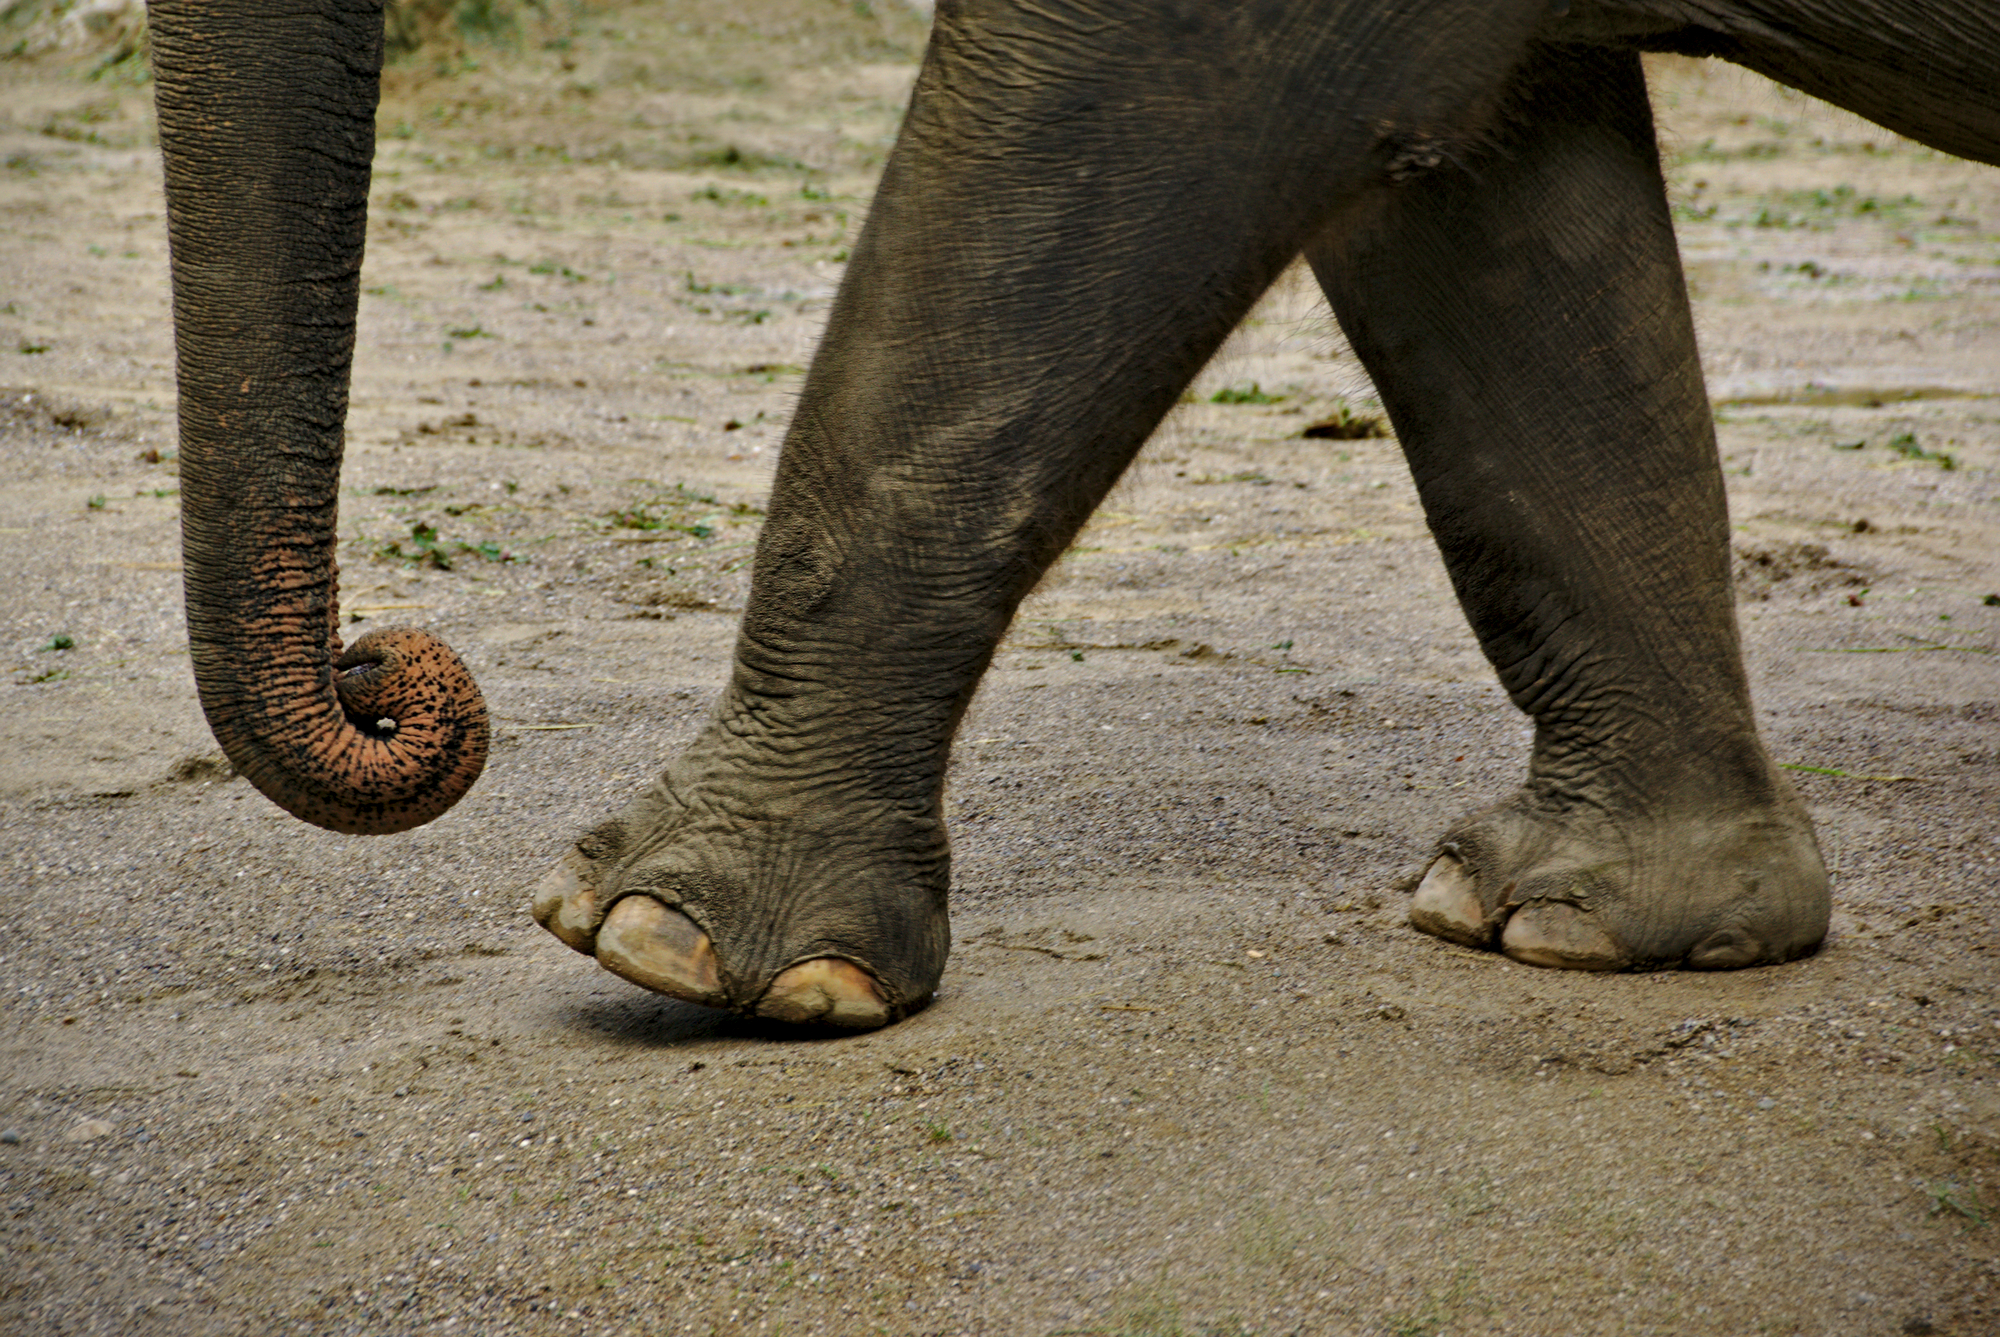
trunk, animal, steps, wildlife, leg, zoo, horn, brown, mammal, fauna, elephant, germany, safari, mnchen, hellabrunn, mnchnerzoo, mnchnertierpark, indian elephant, african elephant, elephants and mammoths